Boiled leather

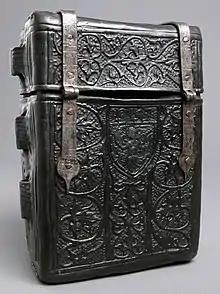
Case for a book, with fittings for a carrying-cord, 15th century. The coat of arms (on the other side) suggests it was made for a bishop.

Boiled leather, often referred to by its French translation, cuir bouilli, was a historical material common in the Middle Ages and Early Modern Period and used for various purposes. It was leather that had been treated so that it became tough and rigid, as well as able to hold moulded decoration. It was the usual material for the robust carrying-cases that were made for important pieces of metalwork, instruments such as astrolabes, personal sets of cutlery, books, pens and the like. It was used for some armour, being both much cheaper and much lighter than plate armour, but could not withstand a direct blow from a blade, nor a gunshot.